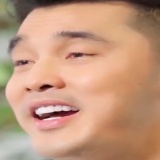
ca sĩ Ưng Hoàng Phúc